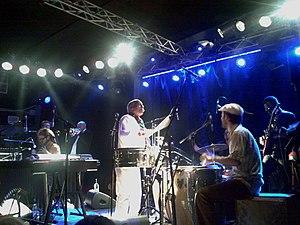
Mulatu Astatke en concert avec The Heliocentrics le 9 mars 2009 au Circolo degli Artisti à Rome